Agriculture in Brazil

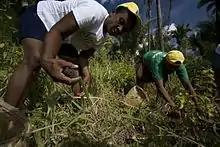
People gathering babassu in Maranhão

Official definitions of a family farmer differ from country to country in Latin America. There are three general categories: subsistence farming, intermediate family farmers and consolidated farms. In Brazil, the Family Farming Law (Law 11,326) defines family farmers through four criteria related to land tenure, farm size, dependence on farm income, and the use of predominantly family labor. In Brazil, the large majority of family farms are in the northeastern, southern and southeast Brazil. Family farmers in Brazil produce 21,4% of food consumed domestically.